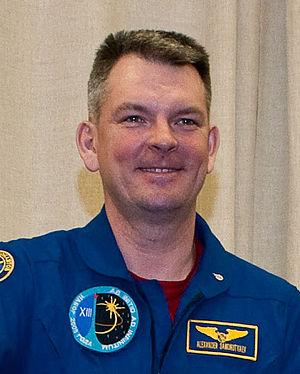
Alexandre Mikhaïlovitch Samokoutiaïev est un cosmonaute russe, né le 13 mars 1970 à Penza.
Personnages célèbres de Penza, Russie.